Scuderia Ferrari

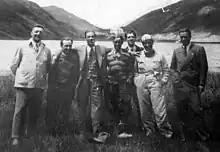
Enzo Ferrari (first from left), Tazio Nuvolari (fourth), and Achille Varzi (sixth) with Alfa Romeo managing director Prospero Gianferrari (third) at Colle Maddalena

Enzo Ferrari disagreed with this policy change and was dismissed by Alfa in 1939. In October 1939, Enzo Ferrari left Alfa when the racing activity stopped and founded Auto Avio Costruzioni Ferrari, which also manufactured machine tools. The agreement with Alfa included the condition that he would not use the Ferrari name on cars for four years. In the winter of 1939–1940, Ferrari started work on a racecar of his own, the Tipo 815 (eight cylinders, 1.5 L displacement). The 815s, designed by Alberto Massimino, were thus the first true Ferrari cars. After Alberto Ascari and the Marchese Lotario Rangoni Machiavelli di Modena drove them in the 1940 Mille Miglia, World War II put a temporary end to racing and the 815s saw no more competition. Ferrari continued to manufacture machine tools (specifically oleodynamic grinding machines). In 1943, he moved his headquarters to Maranello, where it was bombed in November 1944 and February 1945.